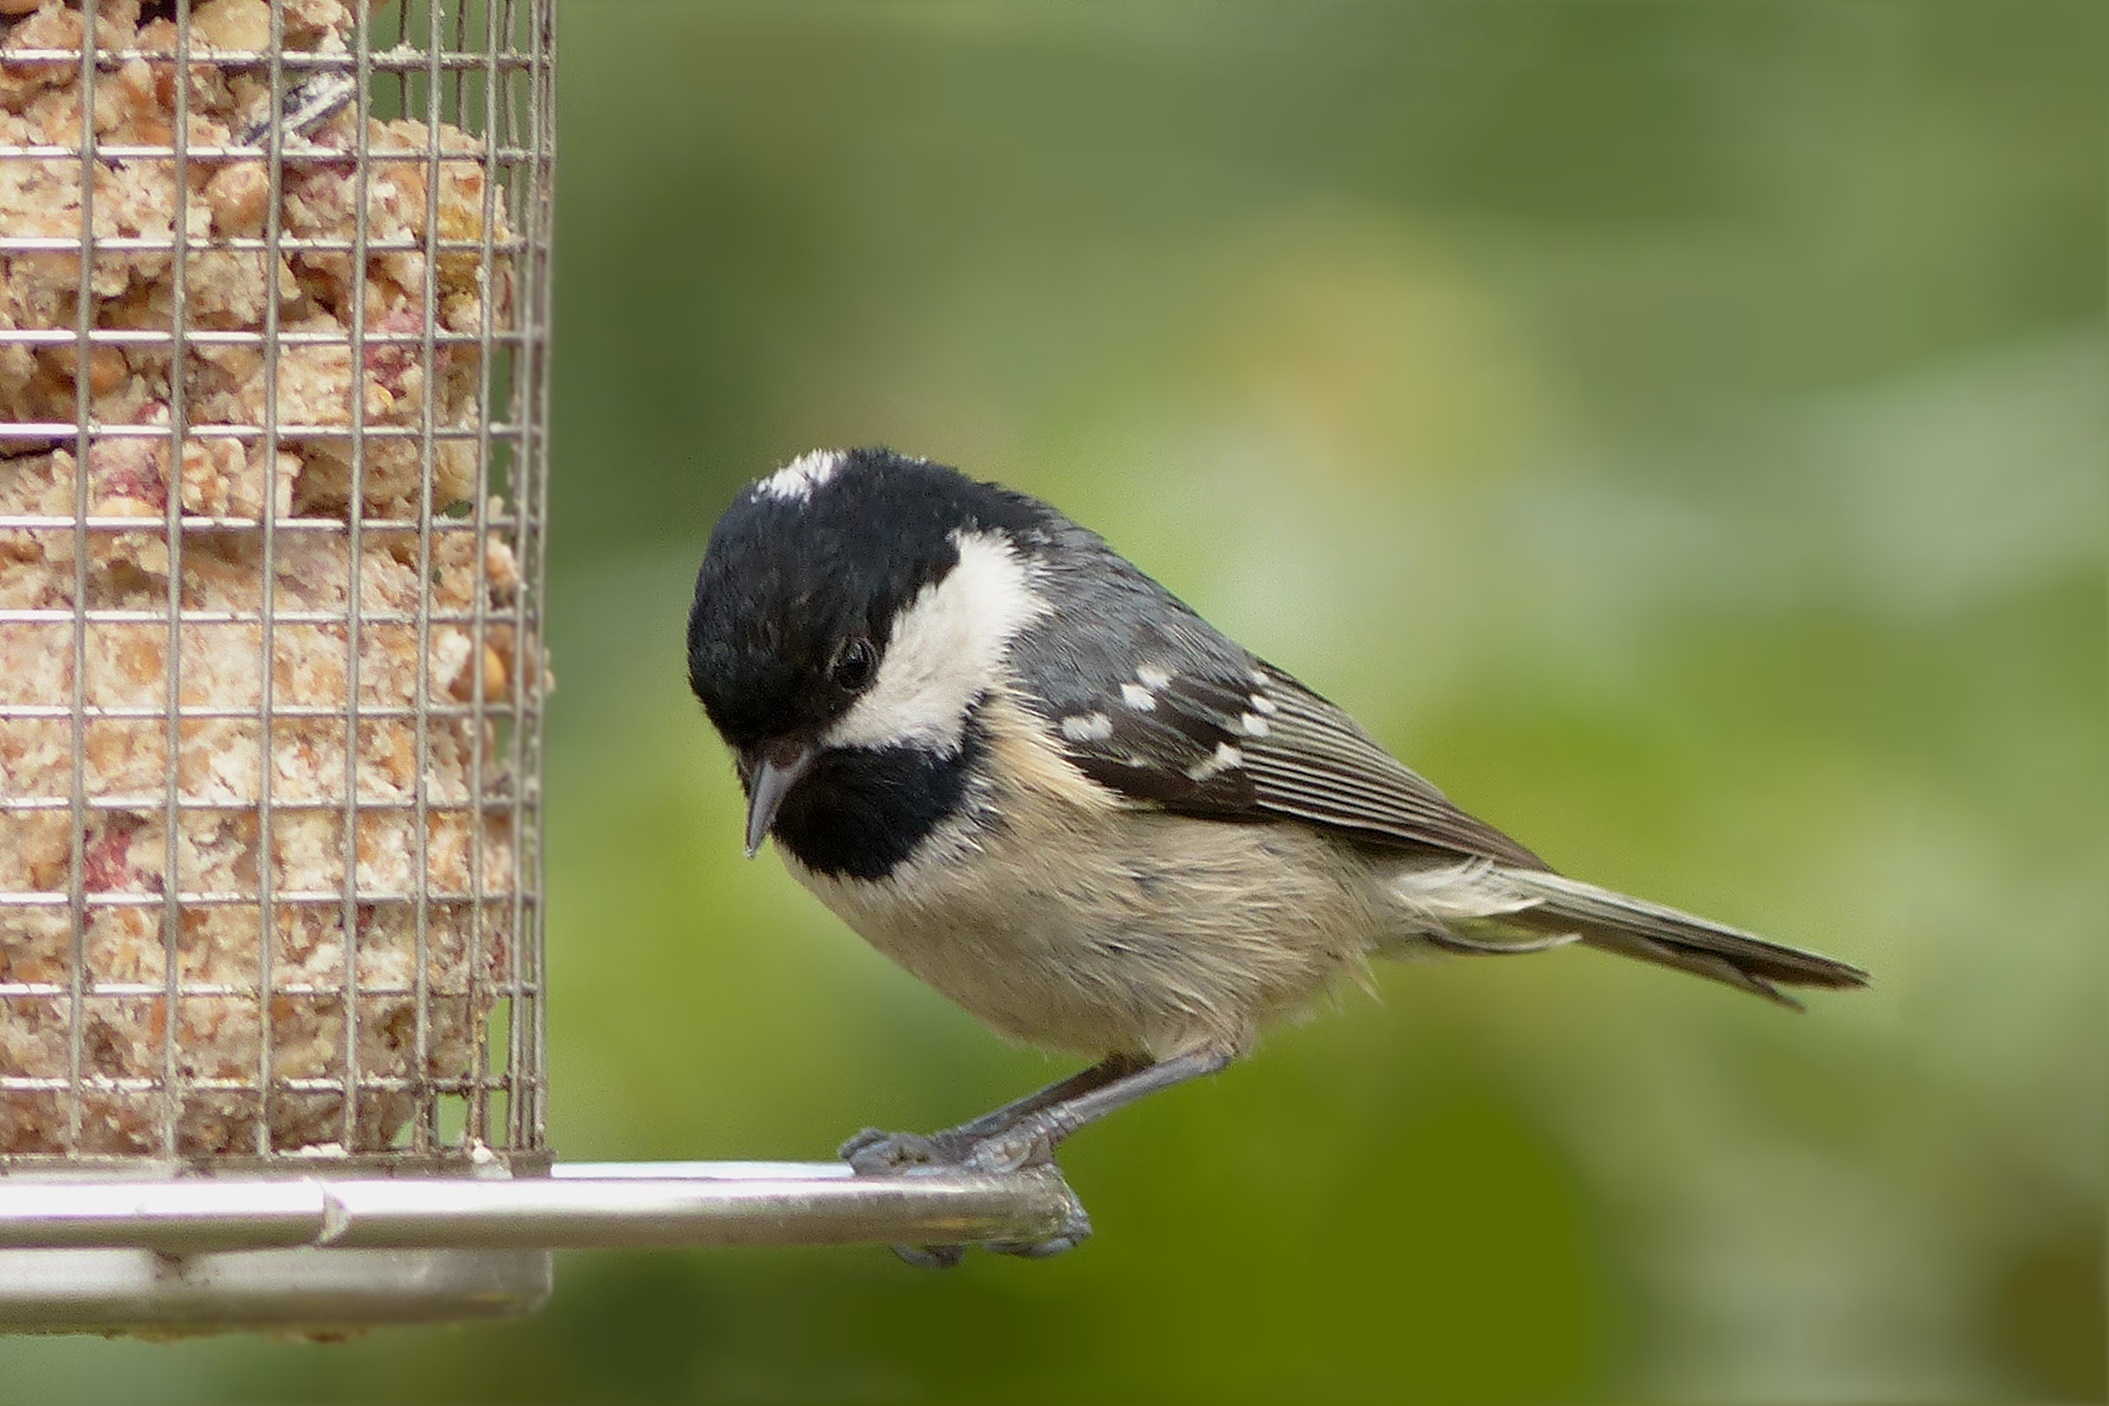
branch, bird, wildlife, beak, garden, fauna, vertebrate, sparrow, finch, foraging, chickadee, brambling, house sparrow, coal tit, fat balls, perching bird, emberizidae